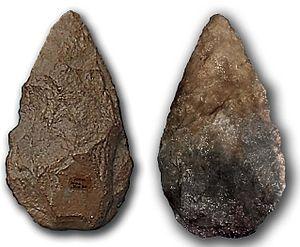
Biface de quartzite, il provien de l'excavation du niveau TG-10 de «
Galería, ou Trinchera Galería, est un aven qui s'est rempli entre il y a 350 000 et un peu moins de 200 000 ans, et qui a livré de nombreux outils paléolithiques. Cette profusion d'artéfacts en pierre dans les différentes zones de la grotte, apportés à la lumière du puits pour dépecer du gibier pris au piège, nous renseigne sur l'évolution technologique acheuléenne de la région sur cette période. Situé dans la sierra d'Atapuerca, près de Burgos en Espagne, Galería est le premier site fouillé de la Trinchera del Ferrocarril. Au contraire des autres sites voisins, on y a trouvé très peu de fossiles humains : un fragment de mandibule en 1976 dont on ignore la strate d'origine, et un fragment de crâne avec fontanelle. Les campagnes de fouille se sont ensuite échelonnées de 1981 à 1996 puis de 2001 à 2010. Une dernière campagne a récemment repris pour terminer les fouilles des niveaux supérieurs. Comme le reste de la sierra d'Atapuerca, le site est classé au patrimoine mondial.
Le terme conflit préhistorique se réfère aux conflits ayant eu lieu entre divers peuples sans traces écrites précises.